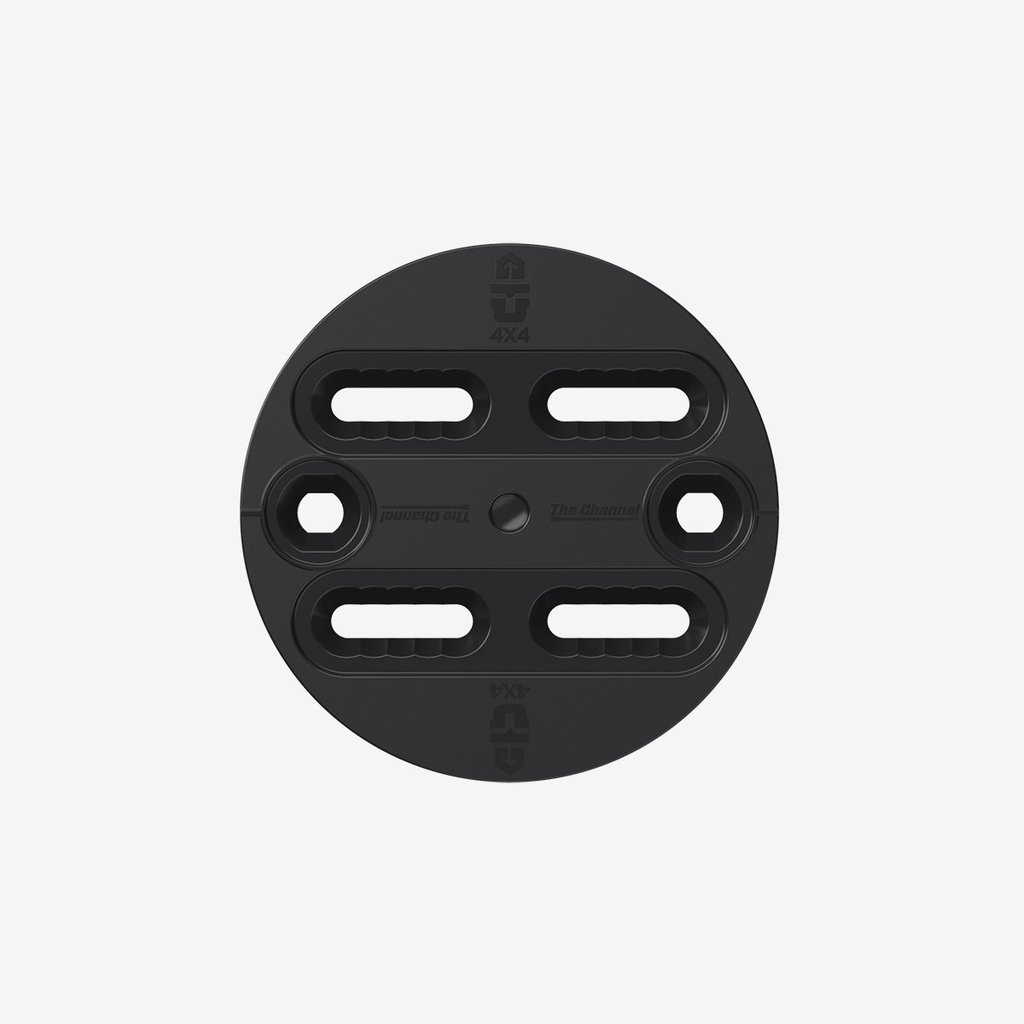
Union Camber Disk
The Union Camber disk adds a small amount of camber to the mounting disk to help keep your mounting hardware tight all season long. Includes: Camber Disk x 2 Mounting Hardware Compatibility: (Bindings 2020 - Present) Atlas FC Atlas Force STR Trilogy Juliet Cadet Pro
Brand: Union
Category: Sporting Goods > Outdoor Recreation > Winter Sports & Activities > Skiing & Snowboarding > Snowboard Binding Parts